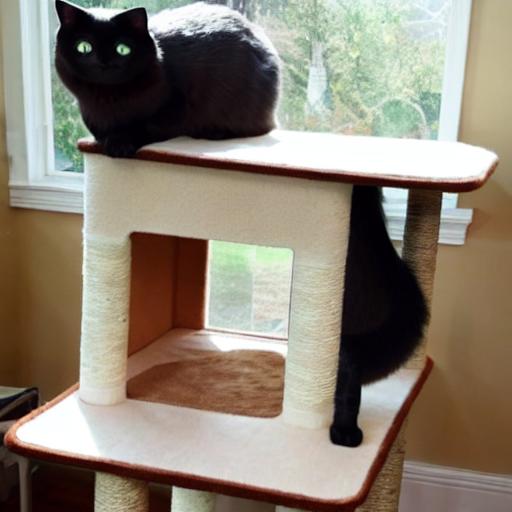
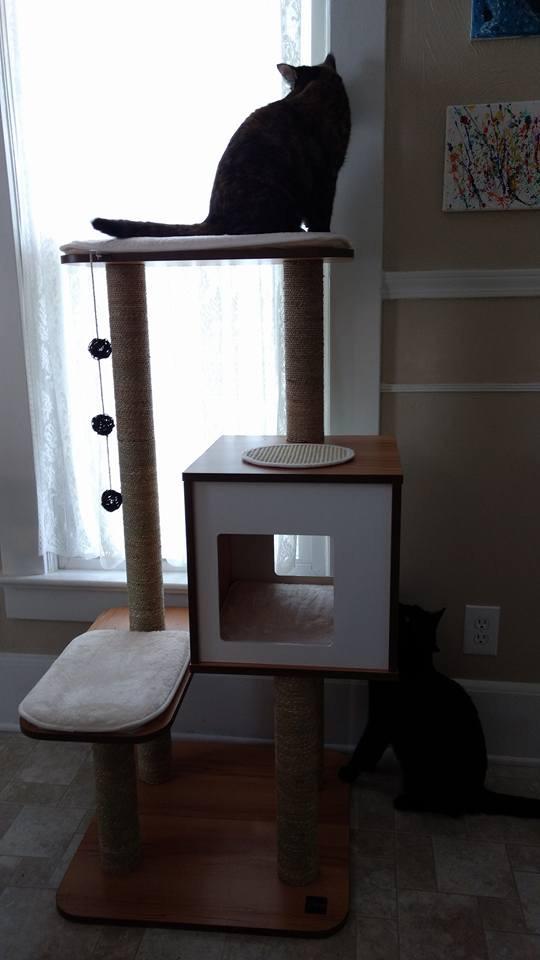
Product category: items_cat tree
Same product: no